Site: brandenburg
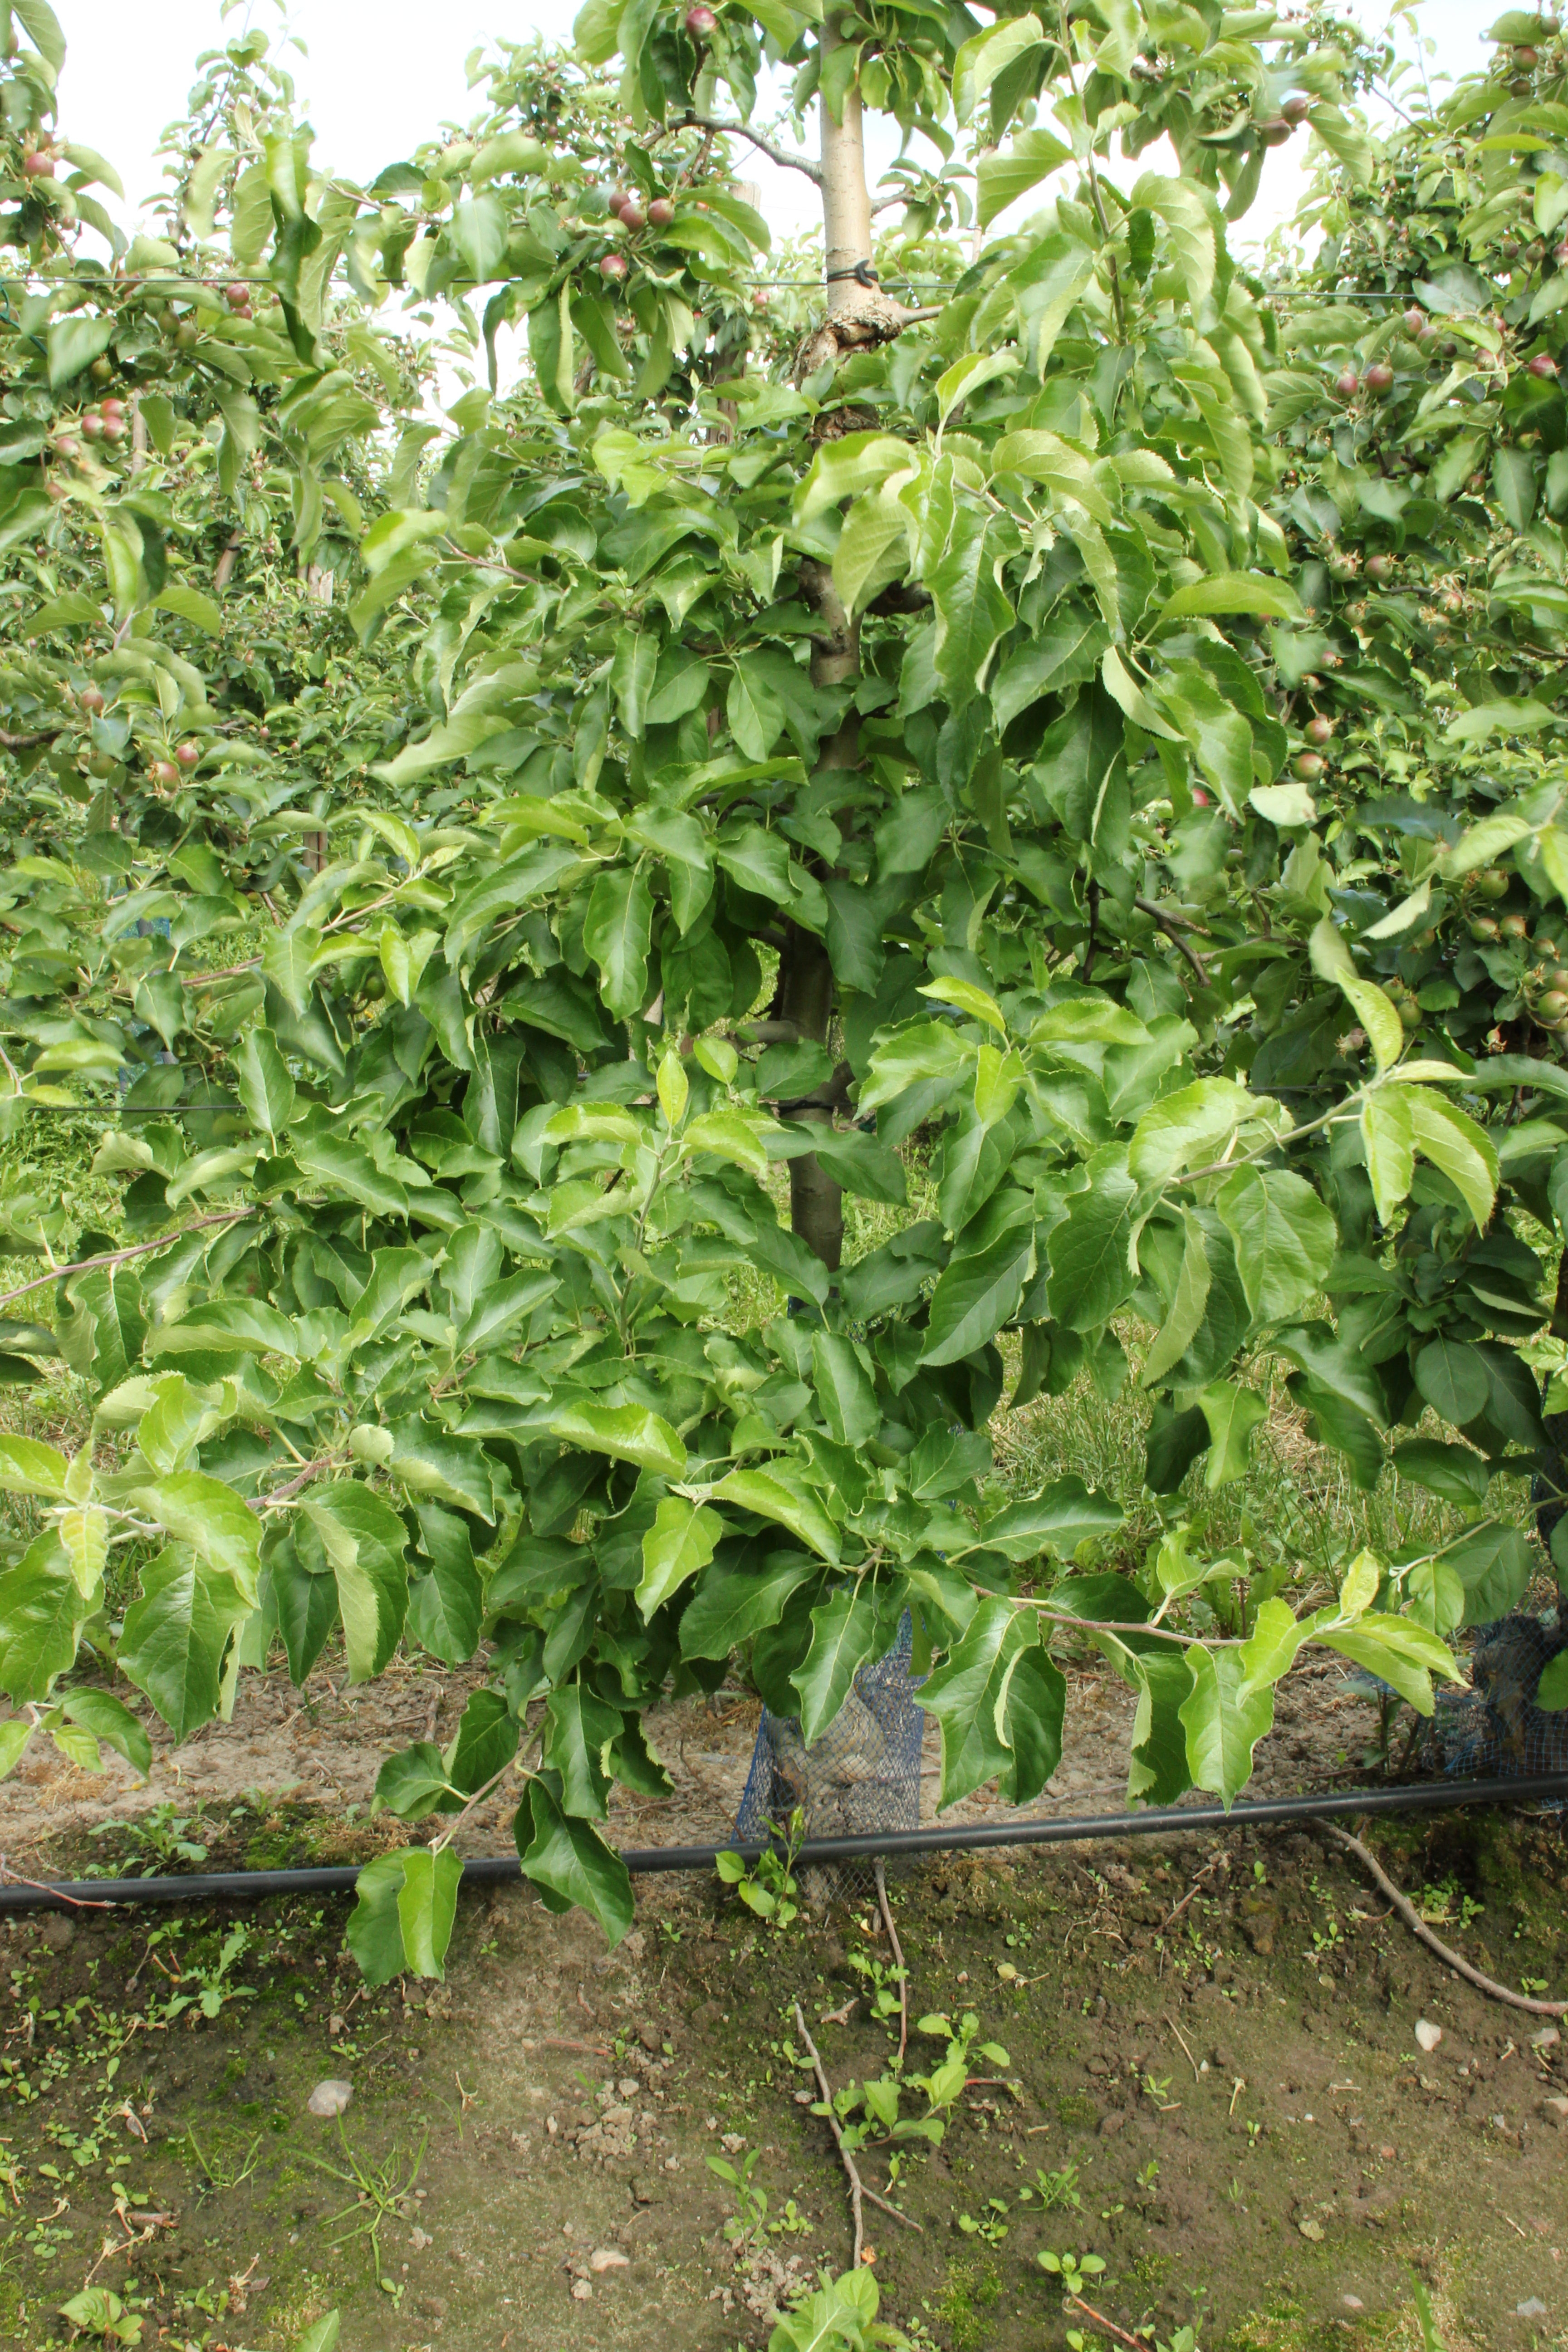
Growth stage (BBCH 72): Development of fruit